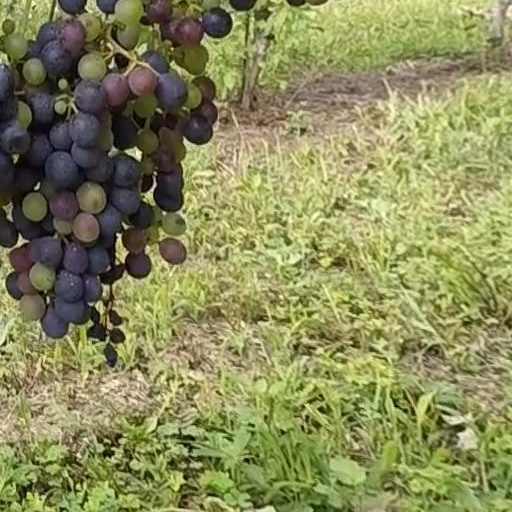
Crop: grape